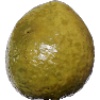
Label: guava